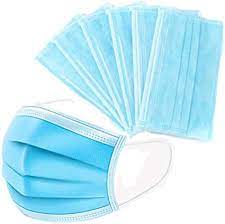
Label: trash